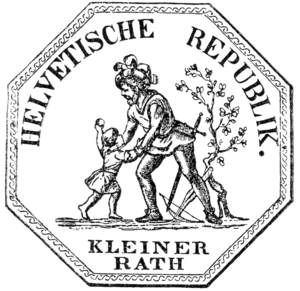
Sceau de la République helvétique
La République helvétique est le nom officiel qu'ont pris le 12 avril 1798 les cantons suisses, transformés jusqu'au 10 mars 1803 en république unitaire. Cette période de l'histoire de la Suisse est aussi appelée « l'époque de l'Helvétique ». Son début marque la fin de l'Ancien Régime en Suisse et le début de la modernisation politique du pays. Pour la première fois en effet, les cantons sont égaux entre eux et il n'y a plus de pays sujet. C'est donc la fin des bailliages communs. Les habitants de la Suisse deviennent des citoyens et bénéficient de nouveaux droits :